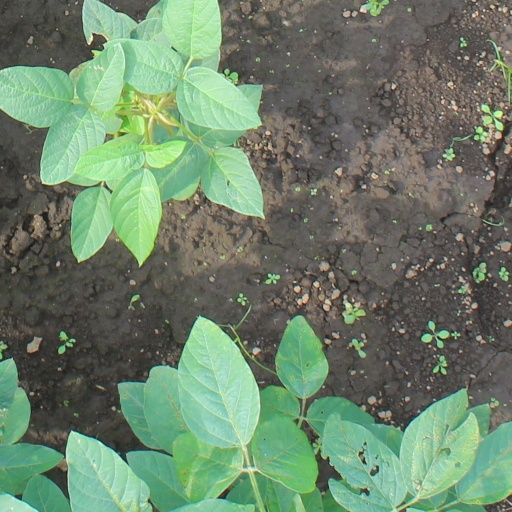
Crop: soybean